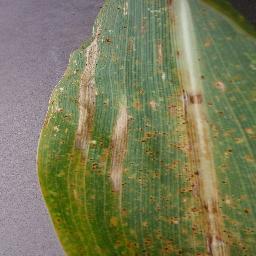
Label: Corn___Northern_Leaf_Blight